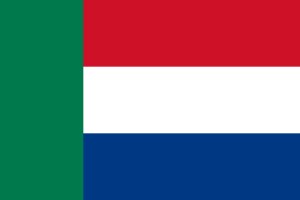
Nederlandenes flag / Flag afledet af et af de hollandske flag
Den sydafrikanske republiks flag
Nederlandenes flag er symbolet på Kongeriget Nederlandenes enhed og uafhængighed. Flaget stammer fra ca. 1630, og blev officielt anerkendt i 1796 og bekræftet i 1937.